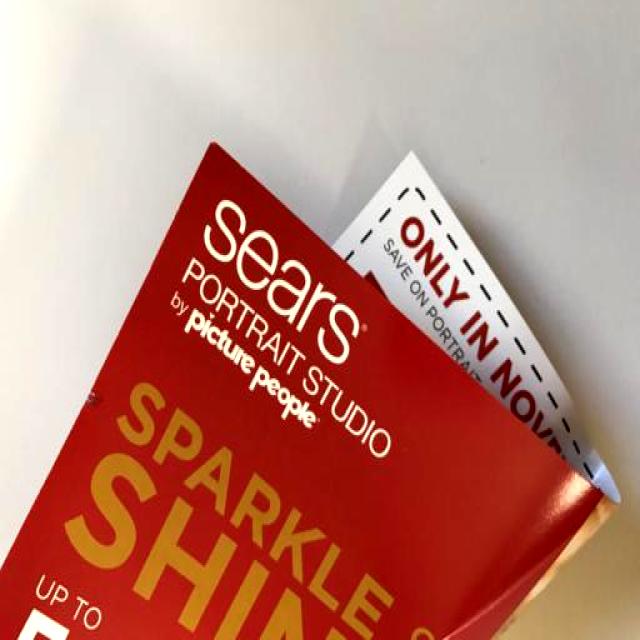
Label: Paper